Kanaung Mintha

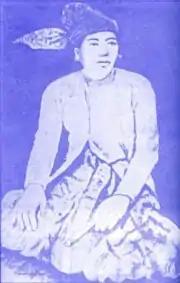

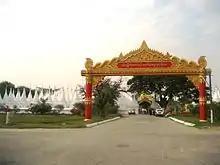
Sandamuni Pagoda where Crown Prince Ka Naung lies buried at the foot of Mandalay Hill

Kanaung Mintha (31 January 1820 – 2 August 1866) was crown prince of Burma and son of King Tharrawaddy and younger brother of King Mindon of Burma. He overthrew the king Pagan Min in 1846 with his brother Mindon and served as heir apparent and modernising influence until his assassination in 1866.